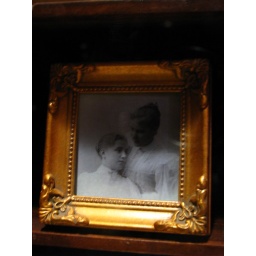
good idea or bad ideaThis one was spotted in a different window on Main Street, Disneyland